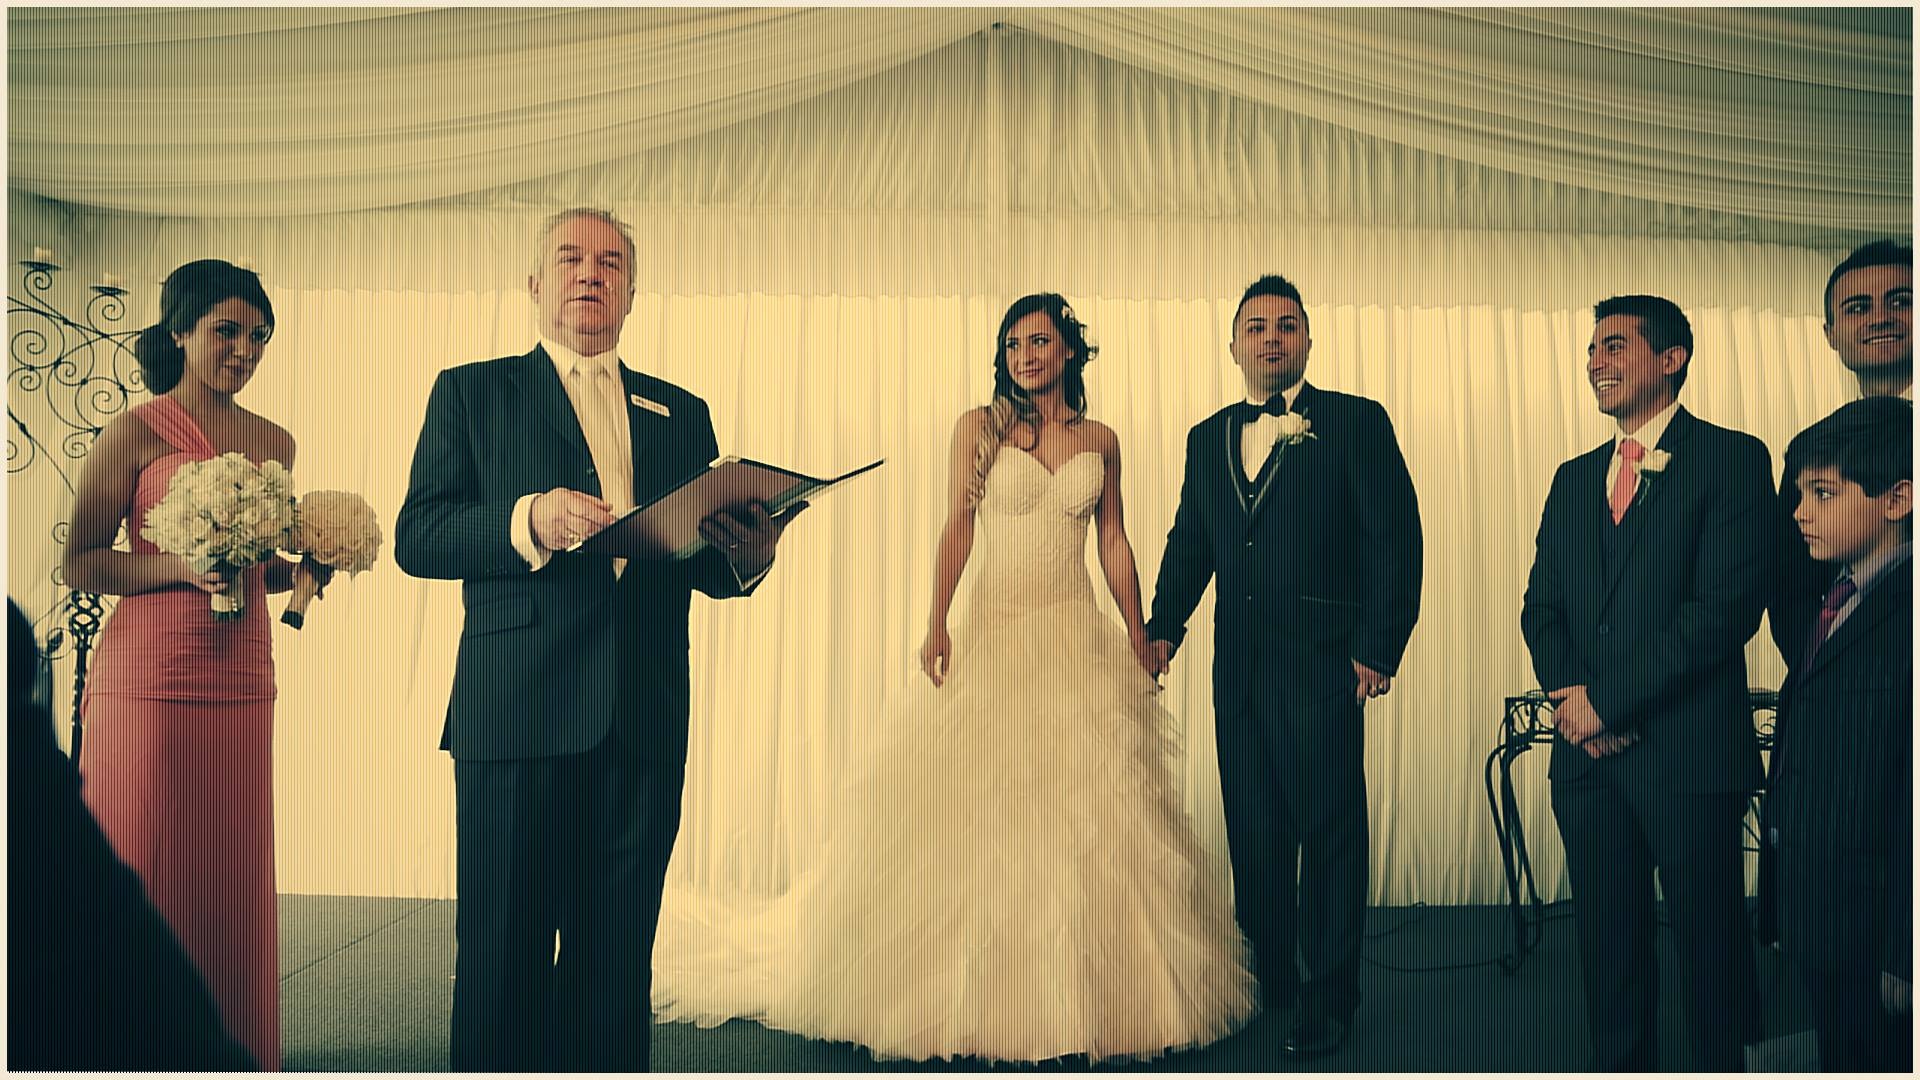
love, couple, wedding, wedding dress, bride, groom, ceremony, photograph, melbourne, big day